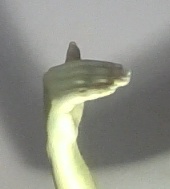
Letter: khaa